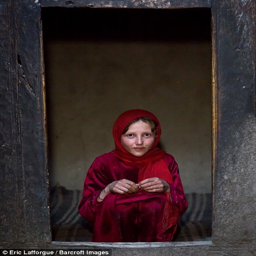
portrait of a girl wrapped in a red headscarf